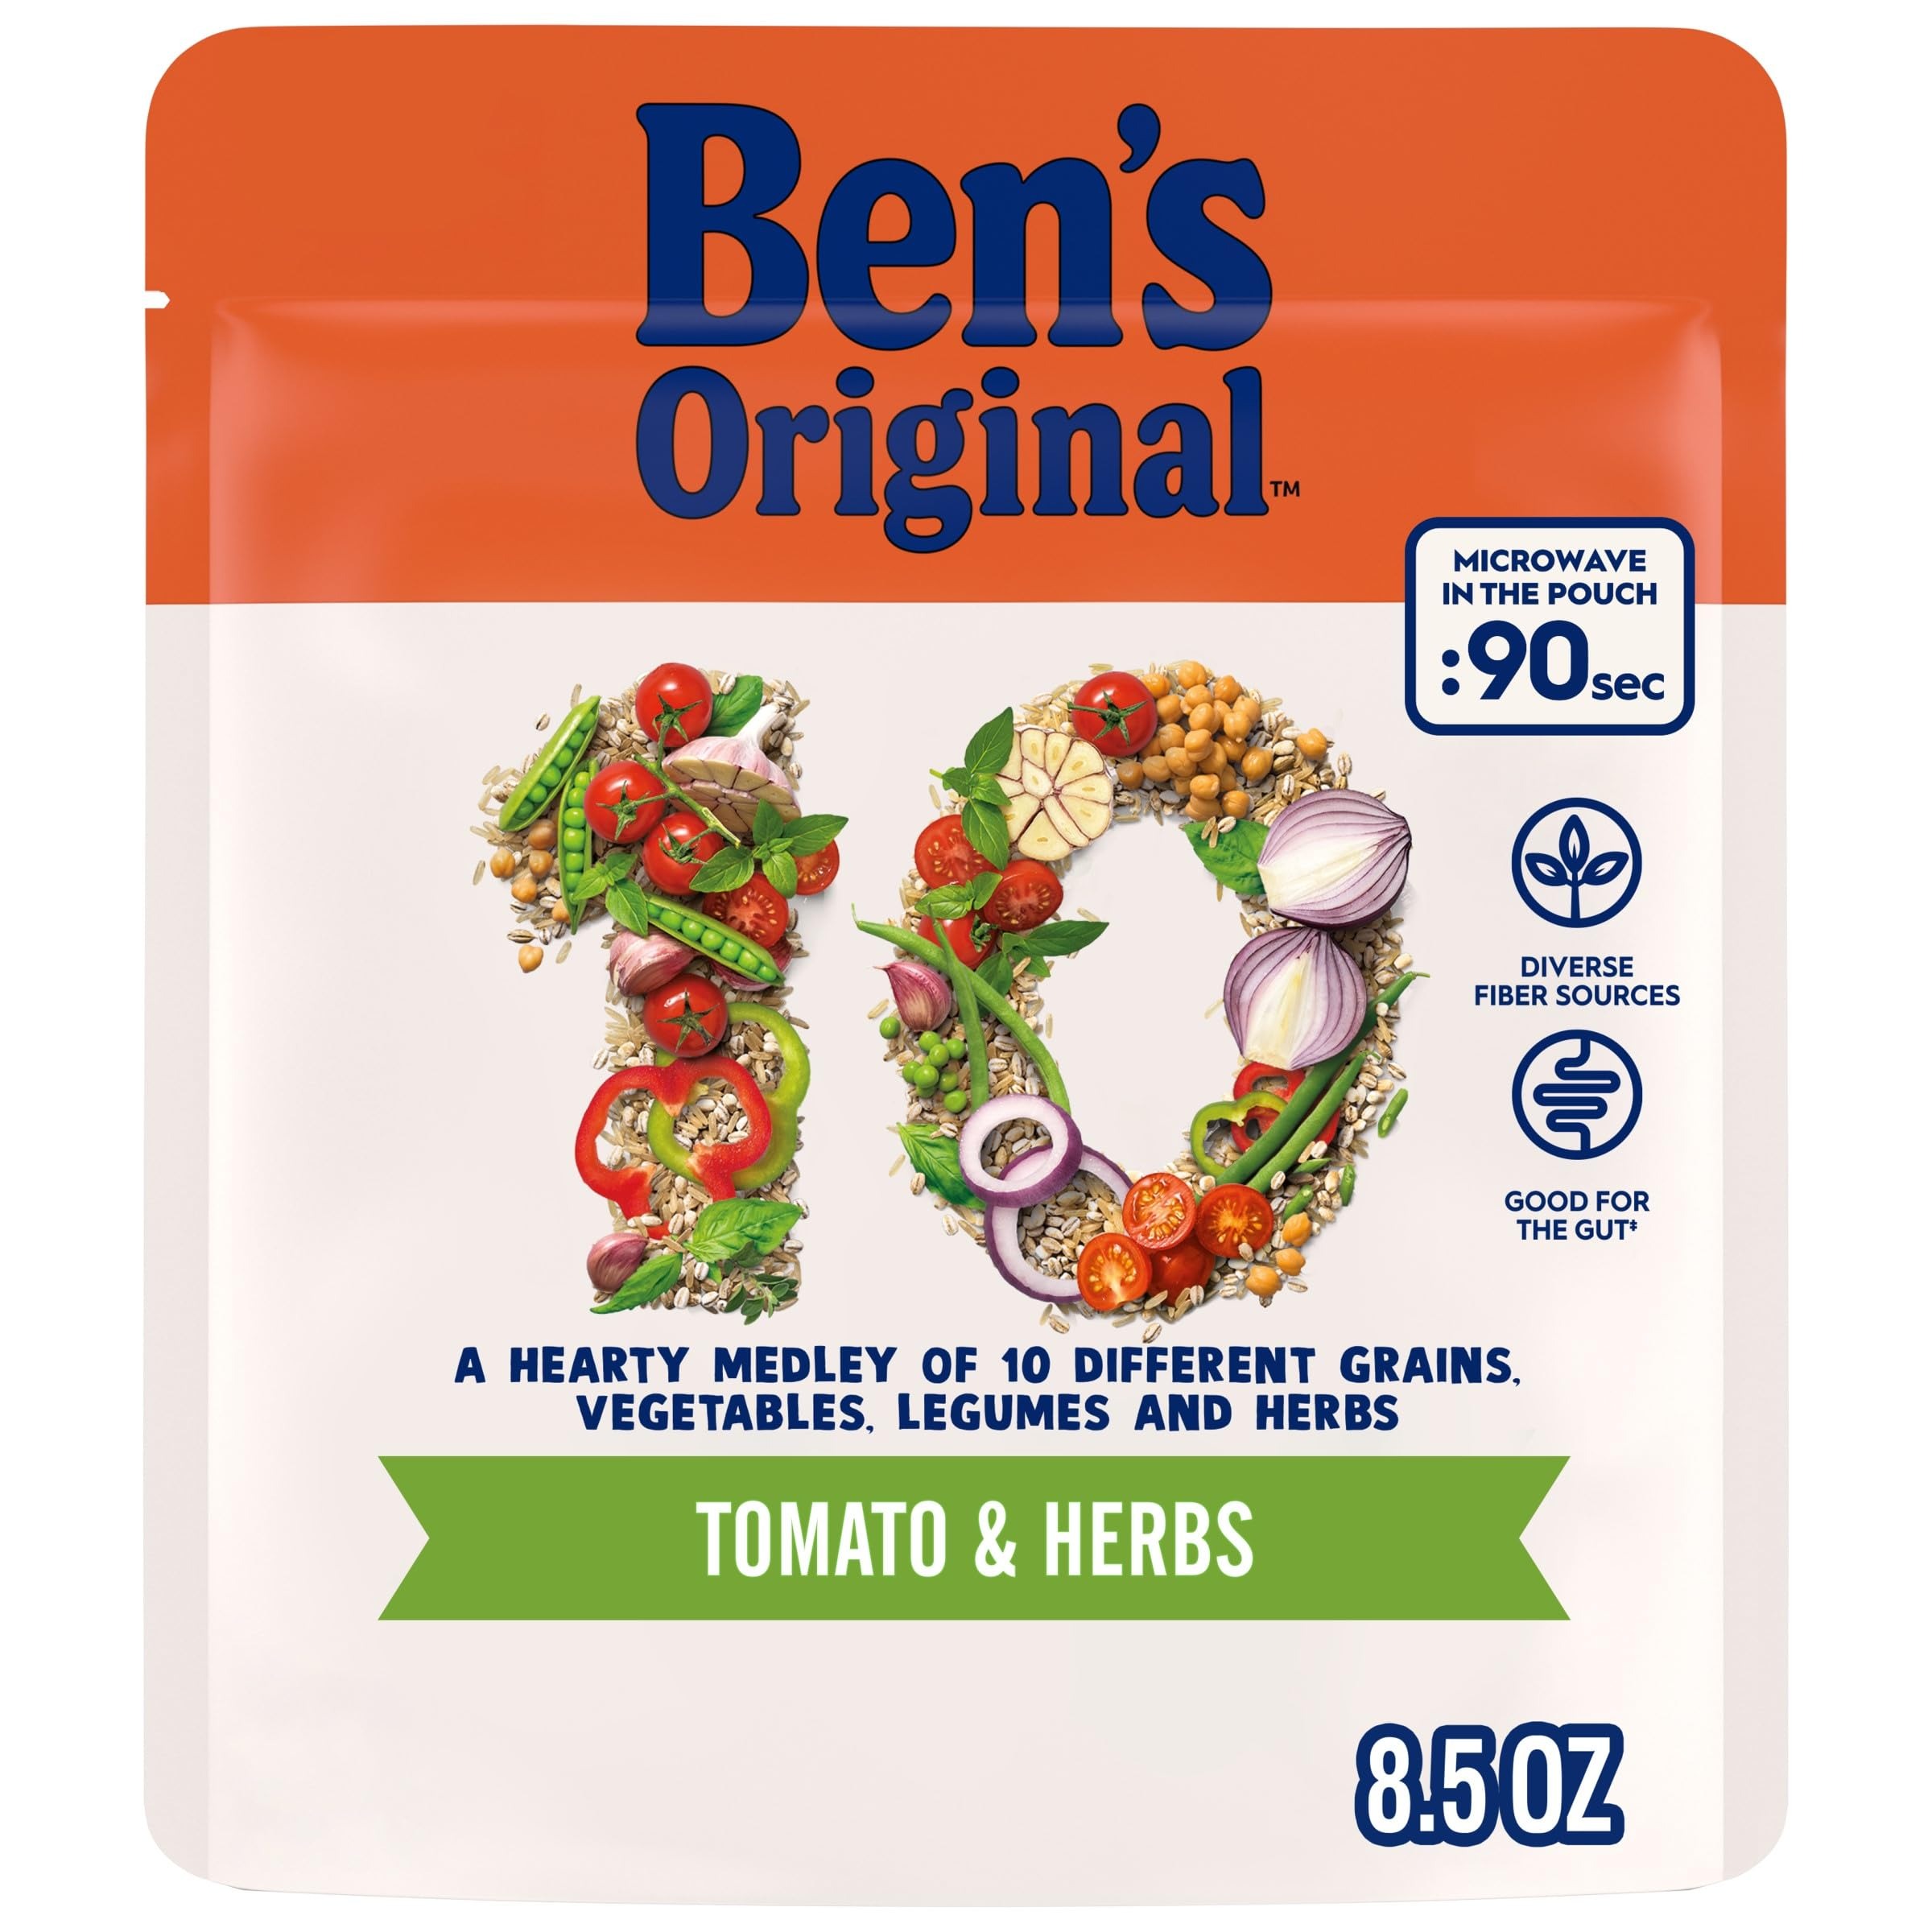
Item Name: BEN'S ORIGINAL 10 MEDLEY Tomato and Herbs, Hearty Medley of Grains, Vegetables, Legumes and Herbs, Side Dish, 8.5 OZ pouch
Bullet Point 1: One 8.5 OZ pouch of BEN'S ORIGINAL 10 Medley Tomato & Herbs Side Dish
Bullet Point 2: This complete side dish offers whole grain barley, whole grain brown rice, bell peppers, chickpeas, green beans, and more to make your meals more flavorful
Bullet Point 3: Pair this wholesome medley with your favorite protein or add to a salad, rice bowls, or beans and rice for a quick meal
Bullet Point 4: You can cook in the microwave for 90 seconds, heat-through in a skillet, or enjoy the it right from the pouch without heating
Bullet Point 5: BEN'S ORIGINAL 10 Medley comes in a BPA-free microwavable pouch that makes cooking easier by minimizing prep and cleanup
Value: 8.5
Unit: Ounce

Price: 2.39